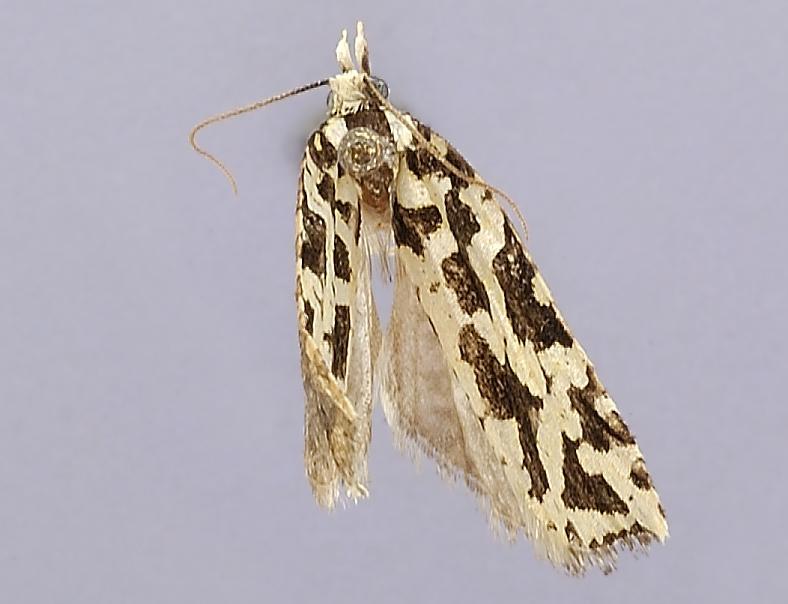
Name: Clarkenia miramundi
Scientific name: Clarkenia miramundi Razowski, 1988
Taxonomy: Animalia, Arthropoda, Insecta, Lepidoptera, Tortricidae, Tortricinae
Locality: Cerro Miramundo, El Salvador
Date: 23 Jan 1971